Open cluster

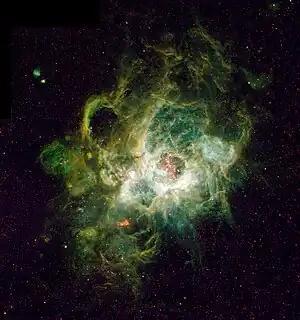
NGC 604 in the Triangulum Galaxy is a very massive open cluster surrounded by an H II region.

Many open clusters are inherently unstable, with a small enough mass that the escape velocity of the system is lower than the average velocity of the constituent stars. These clusters will rapidly disperse within a few million years. In many cases, the stripping away of the gas from which the cluster formed by the radiation pressure of the hot young stars reduces the cluster mass enough to allow rapid dispersal.